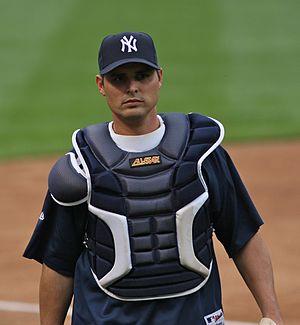
Kevin Forrest Cash est un ancien receveur des Ligues majeures de baseball qui est l'actuel manager des Rays de Tampa Bay.